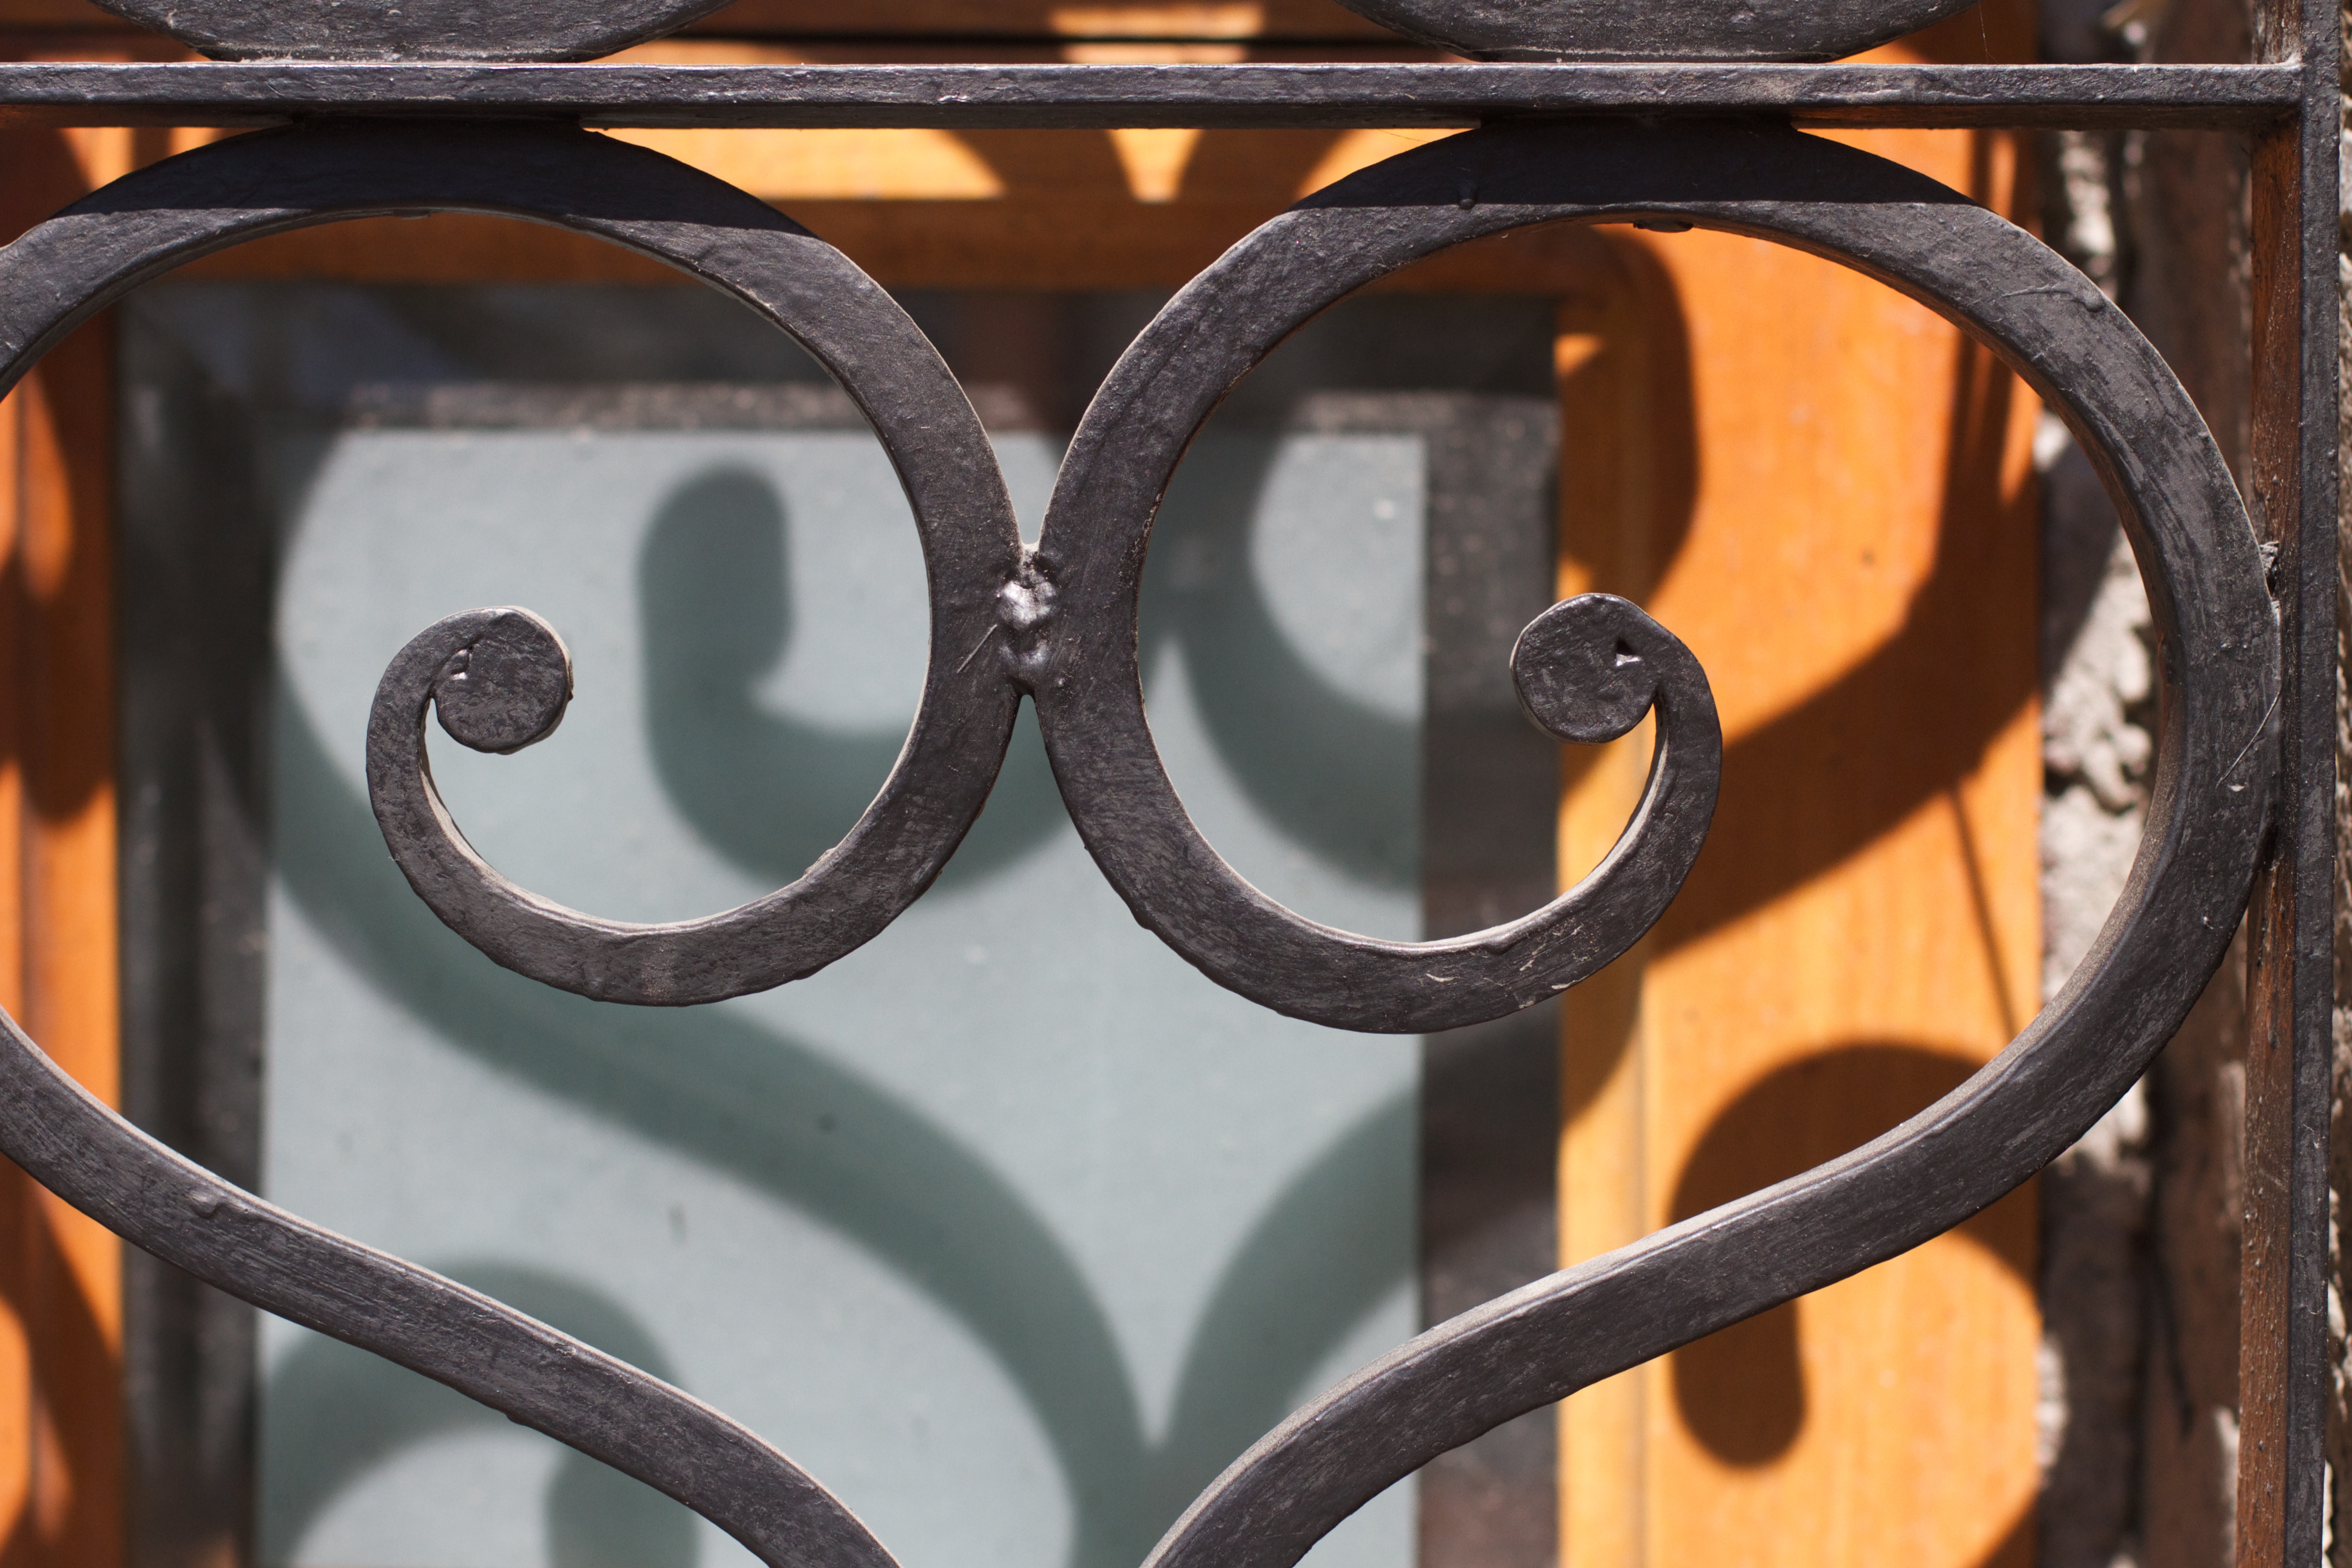
table, wood, wheel, window, vehicle, metal, furniture, lighting, circle, glasses, iron